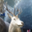
Label: deer